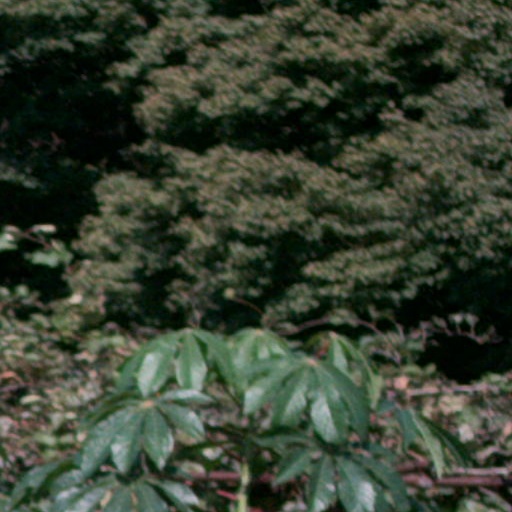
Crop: cassava